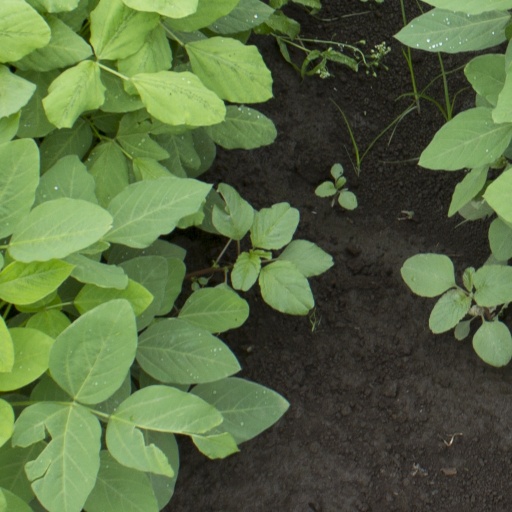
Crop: soybean